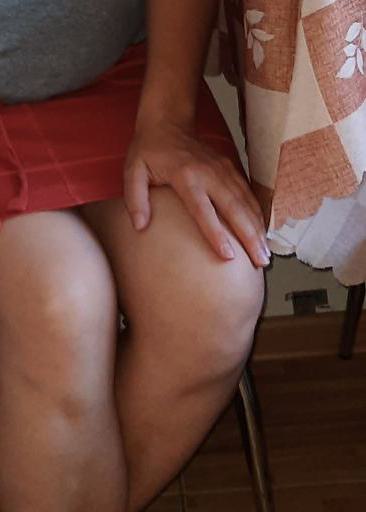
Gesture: no_gesture